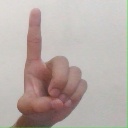
अक्षर: ड